Maurya Empire

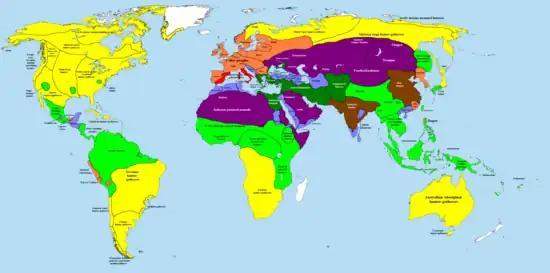
Map of the world in 200 BCE showing the Greco-Bactrian Kingdom, the Maurya Empire and the Yuezhi (Kushans)

Bindusara was born to Chandragupta, the founder of the Mauryan Empire. This is attested by several sources, including the various Puranas and the "Mahāvaṃsa". He is attested by the Buddhist texts such as "Dīpavaṃsa" and "Mahāvaṃsa" ("Bindusaro"); the Jain texts such as "Parishishta-Parvan"; as well as the Hindu texts such as "Vishnu Purana" ("Vindusara"). According to the 12th century Jain writer Hemachandra's "Parishishta-Parvan", the name of Bindusara's mother was Durdhara. Some Greek sources also mention him by the name "Amitrochates" or its variations.